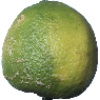
Label: Limes 1